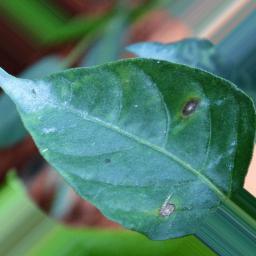
Label: cercospora